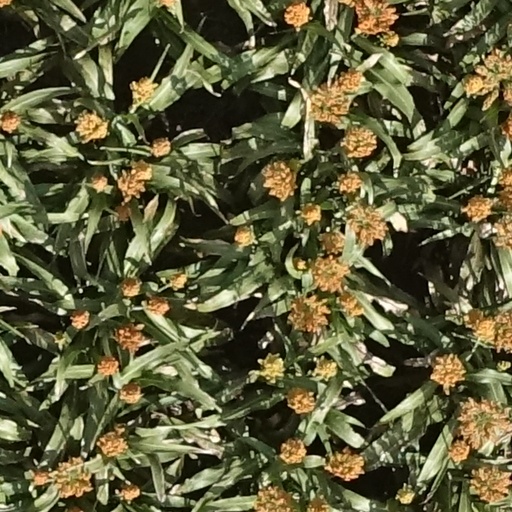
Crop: sorghum